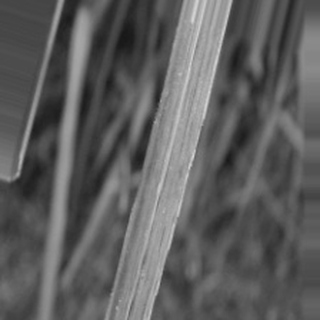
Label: sugarcane_bacterial_blight